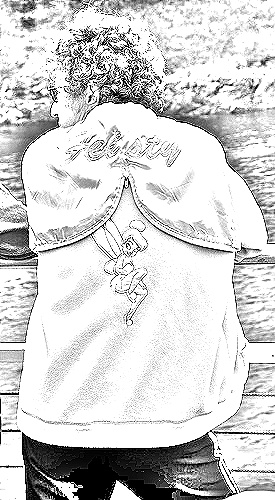
Portrait style: Sketch Portrait